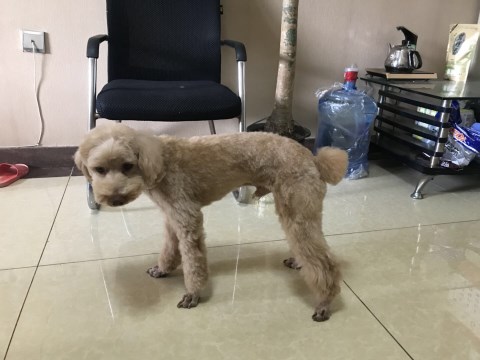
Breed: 2925-n000114-toy_poodle